Fighting in ice hockey

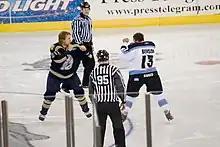
Two skaters preparing to fight. Etiquette requires opposing fighters to agree to the fight.

The Canadian Academy of Sport Medicine announced in "Position Statement" in 1988 that "Fighting does cause injuries, which range from fractures of the hands and face to lacerations and eye injuries. At present, it is an endemic and ritualized blot on the reputation of the North American game."